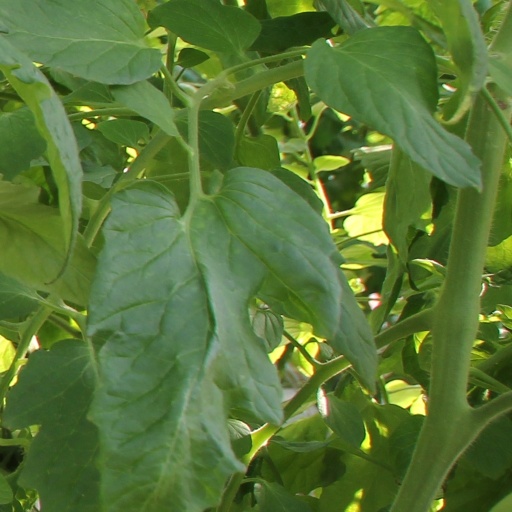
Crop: tomato